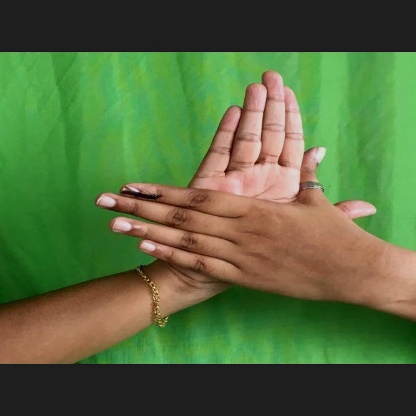
Mudra: Chakra